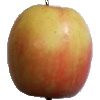
Label: Apple Pink Lady 1